Valencia Catholic University Saint Vincent Martyr

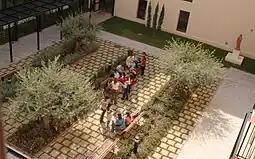

It is located in the former convent of St. Ursula, founded by the Archbishop of Valencia San Juan dde Rebeira in 1605, which was declared a cultural interest of Torres de Quart. The monastery has been renovated and expanded. It has a floor area of 5000 sq m and is equipped with modern technology to facilitate the proper use of academic and university activities. In this place are library, laboratories, photography room, MAC room, auditorium, teacher's offices and cafeteria, as well a garden patio.